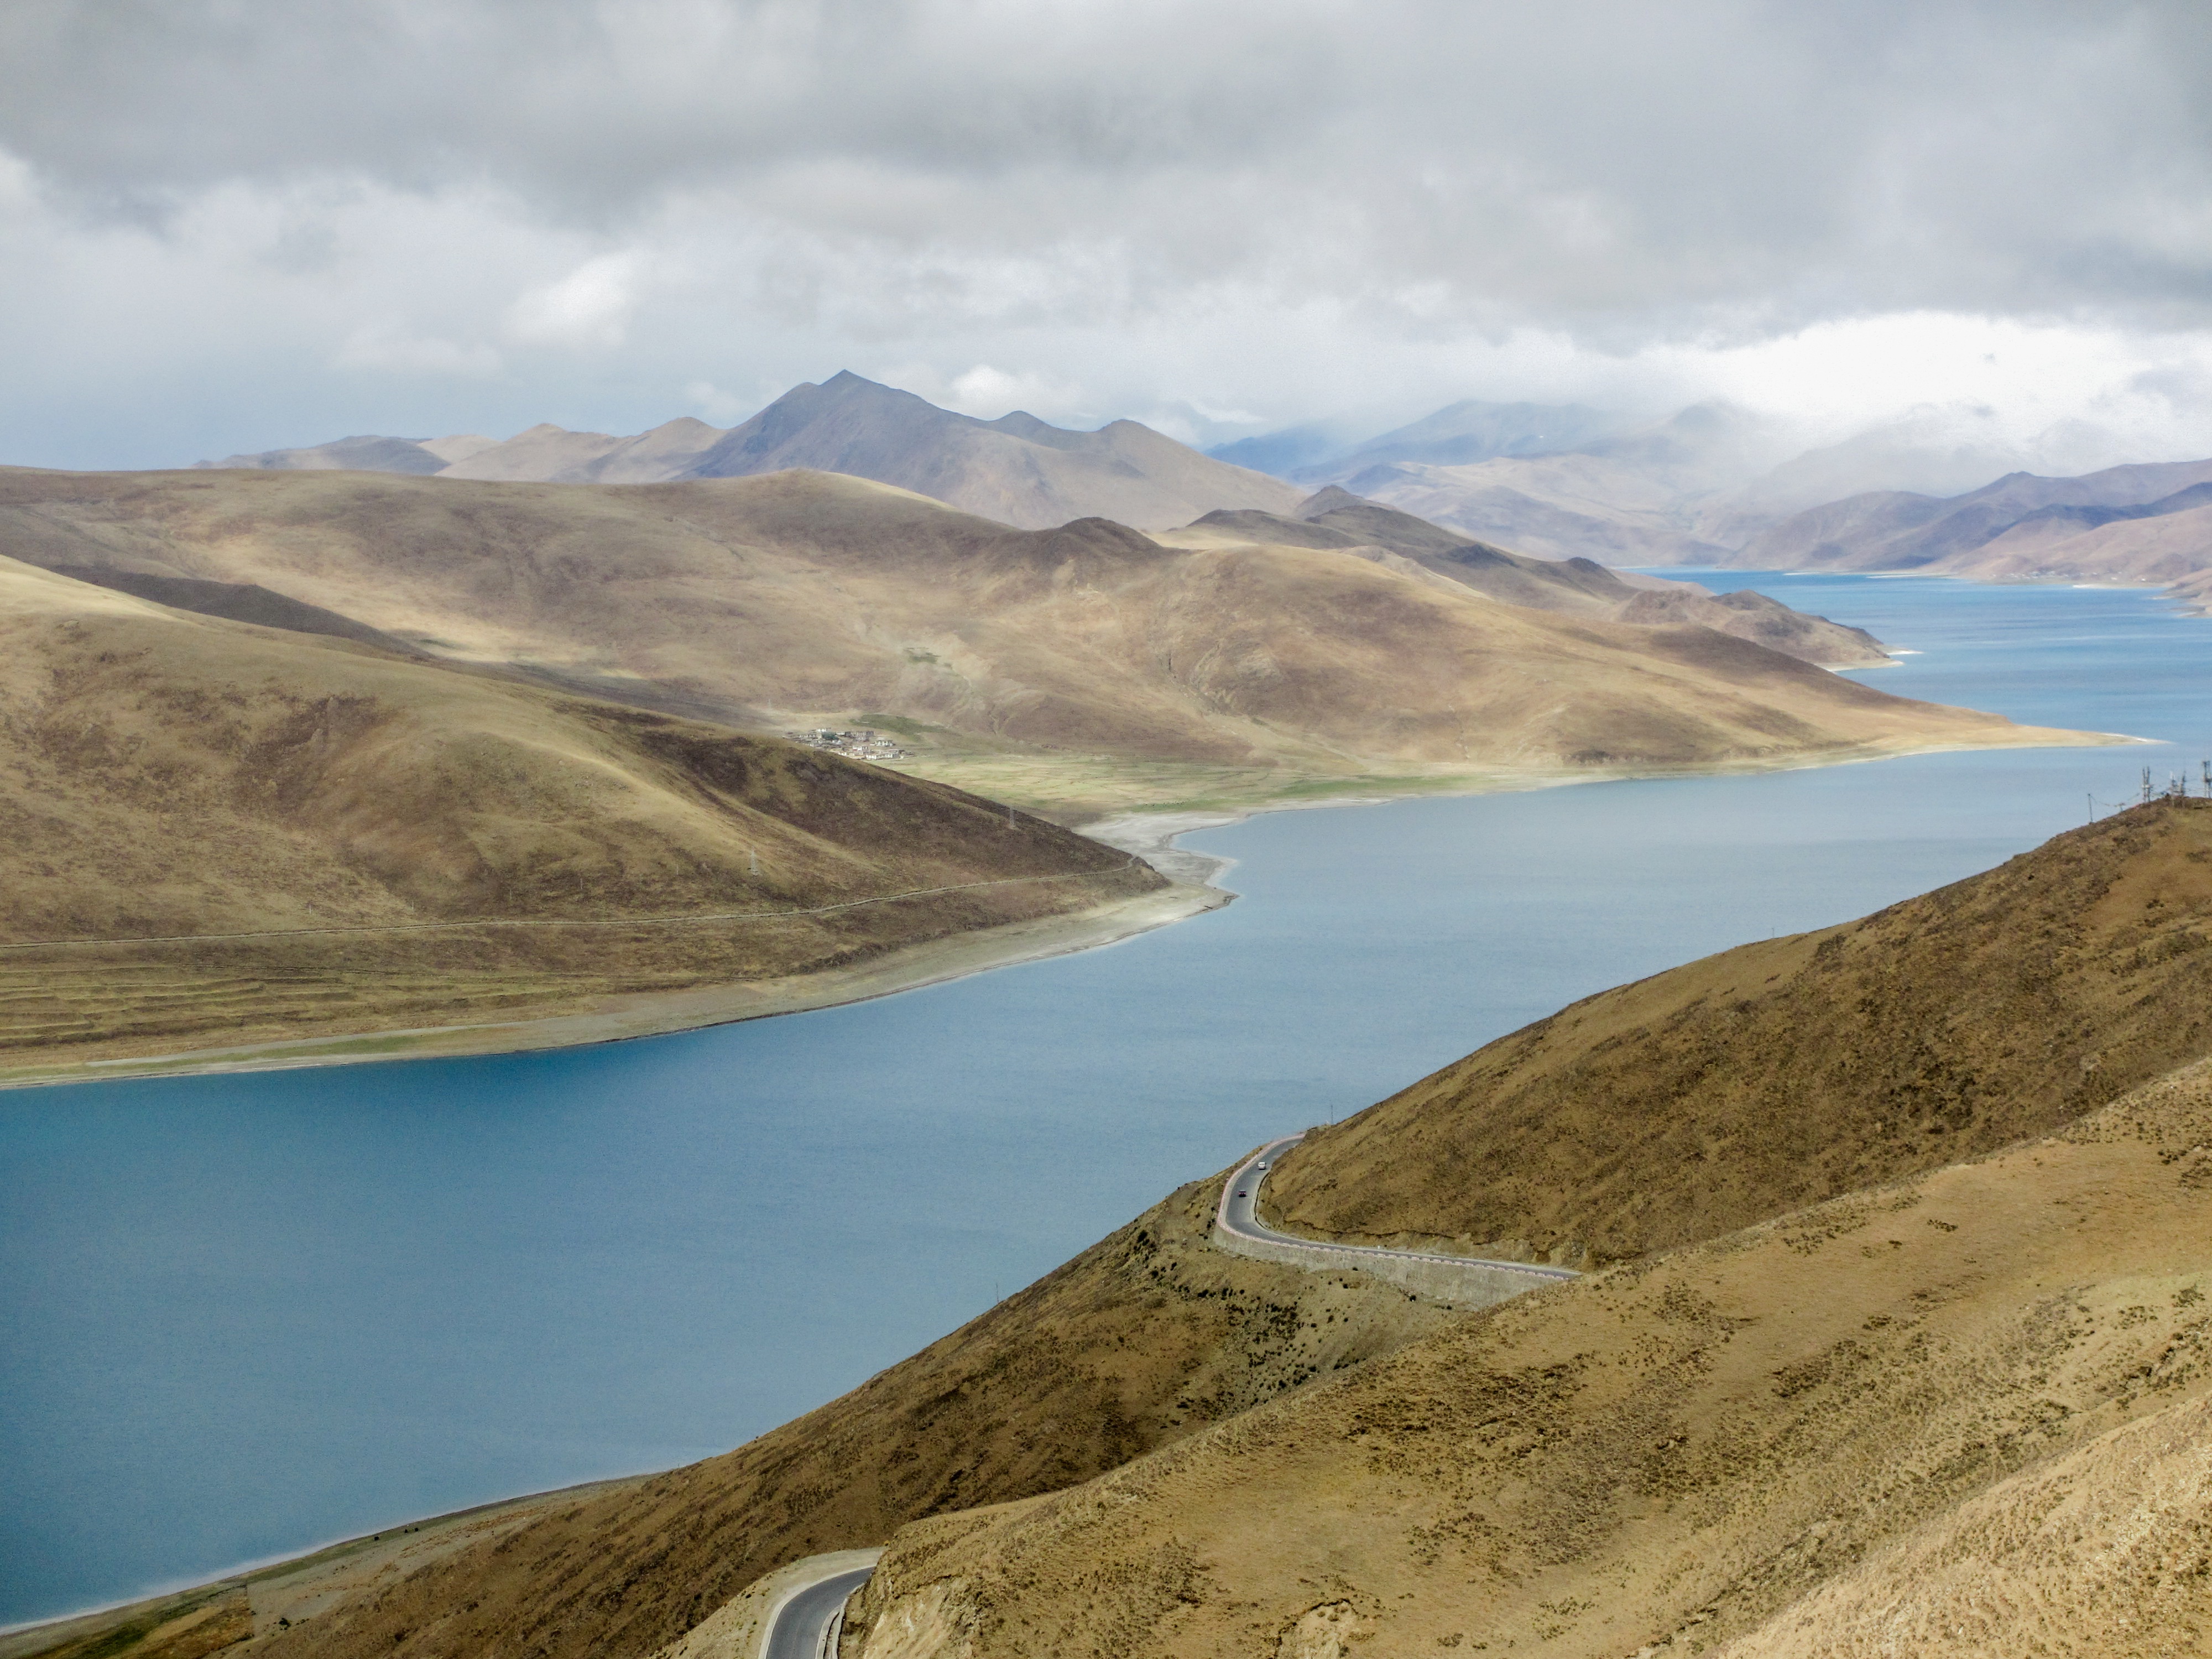
landscape, sea, coast, wilderness, mountain, cloud, road, hill, shore, lake, rural, bay, fjord, reservoir, highland, body of water, geology, plateau, fell, loch, cape, landform, geographical feature, mountainous landforms